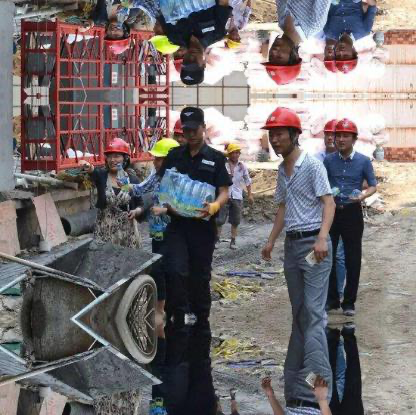
Objects in the image:
label: helmet
label: helmet
label: helmet
label: head
label: helmet
label: helmet
label: helmet
label: helmet
label: helmet
label: head
label: helmet
label: helmet